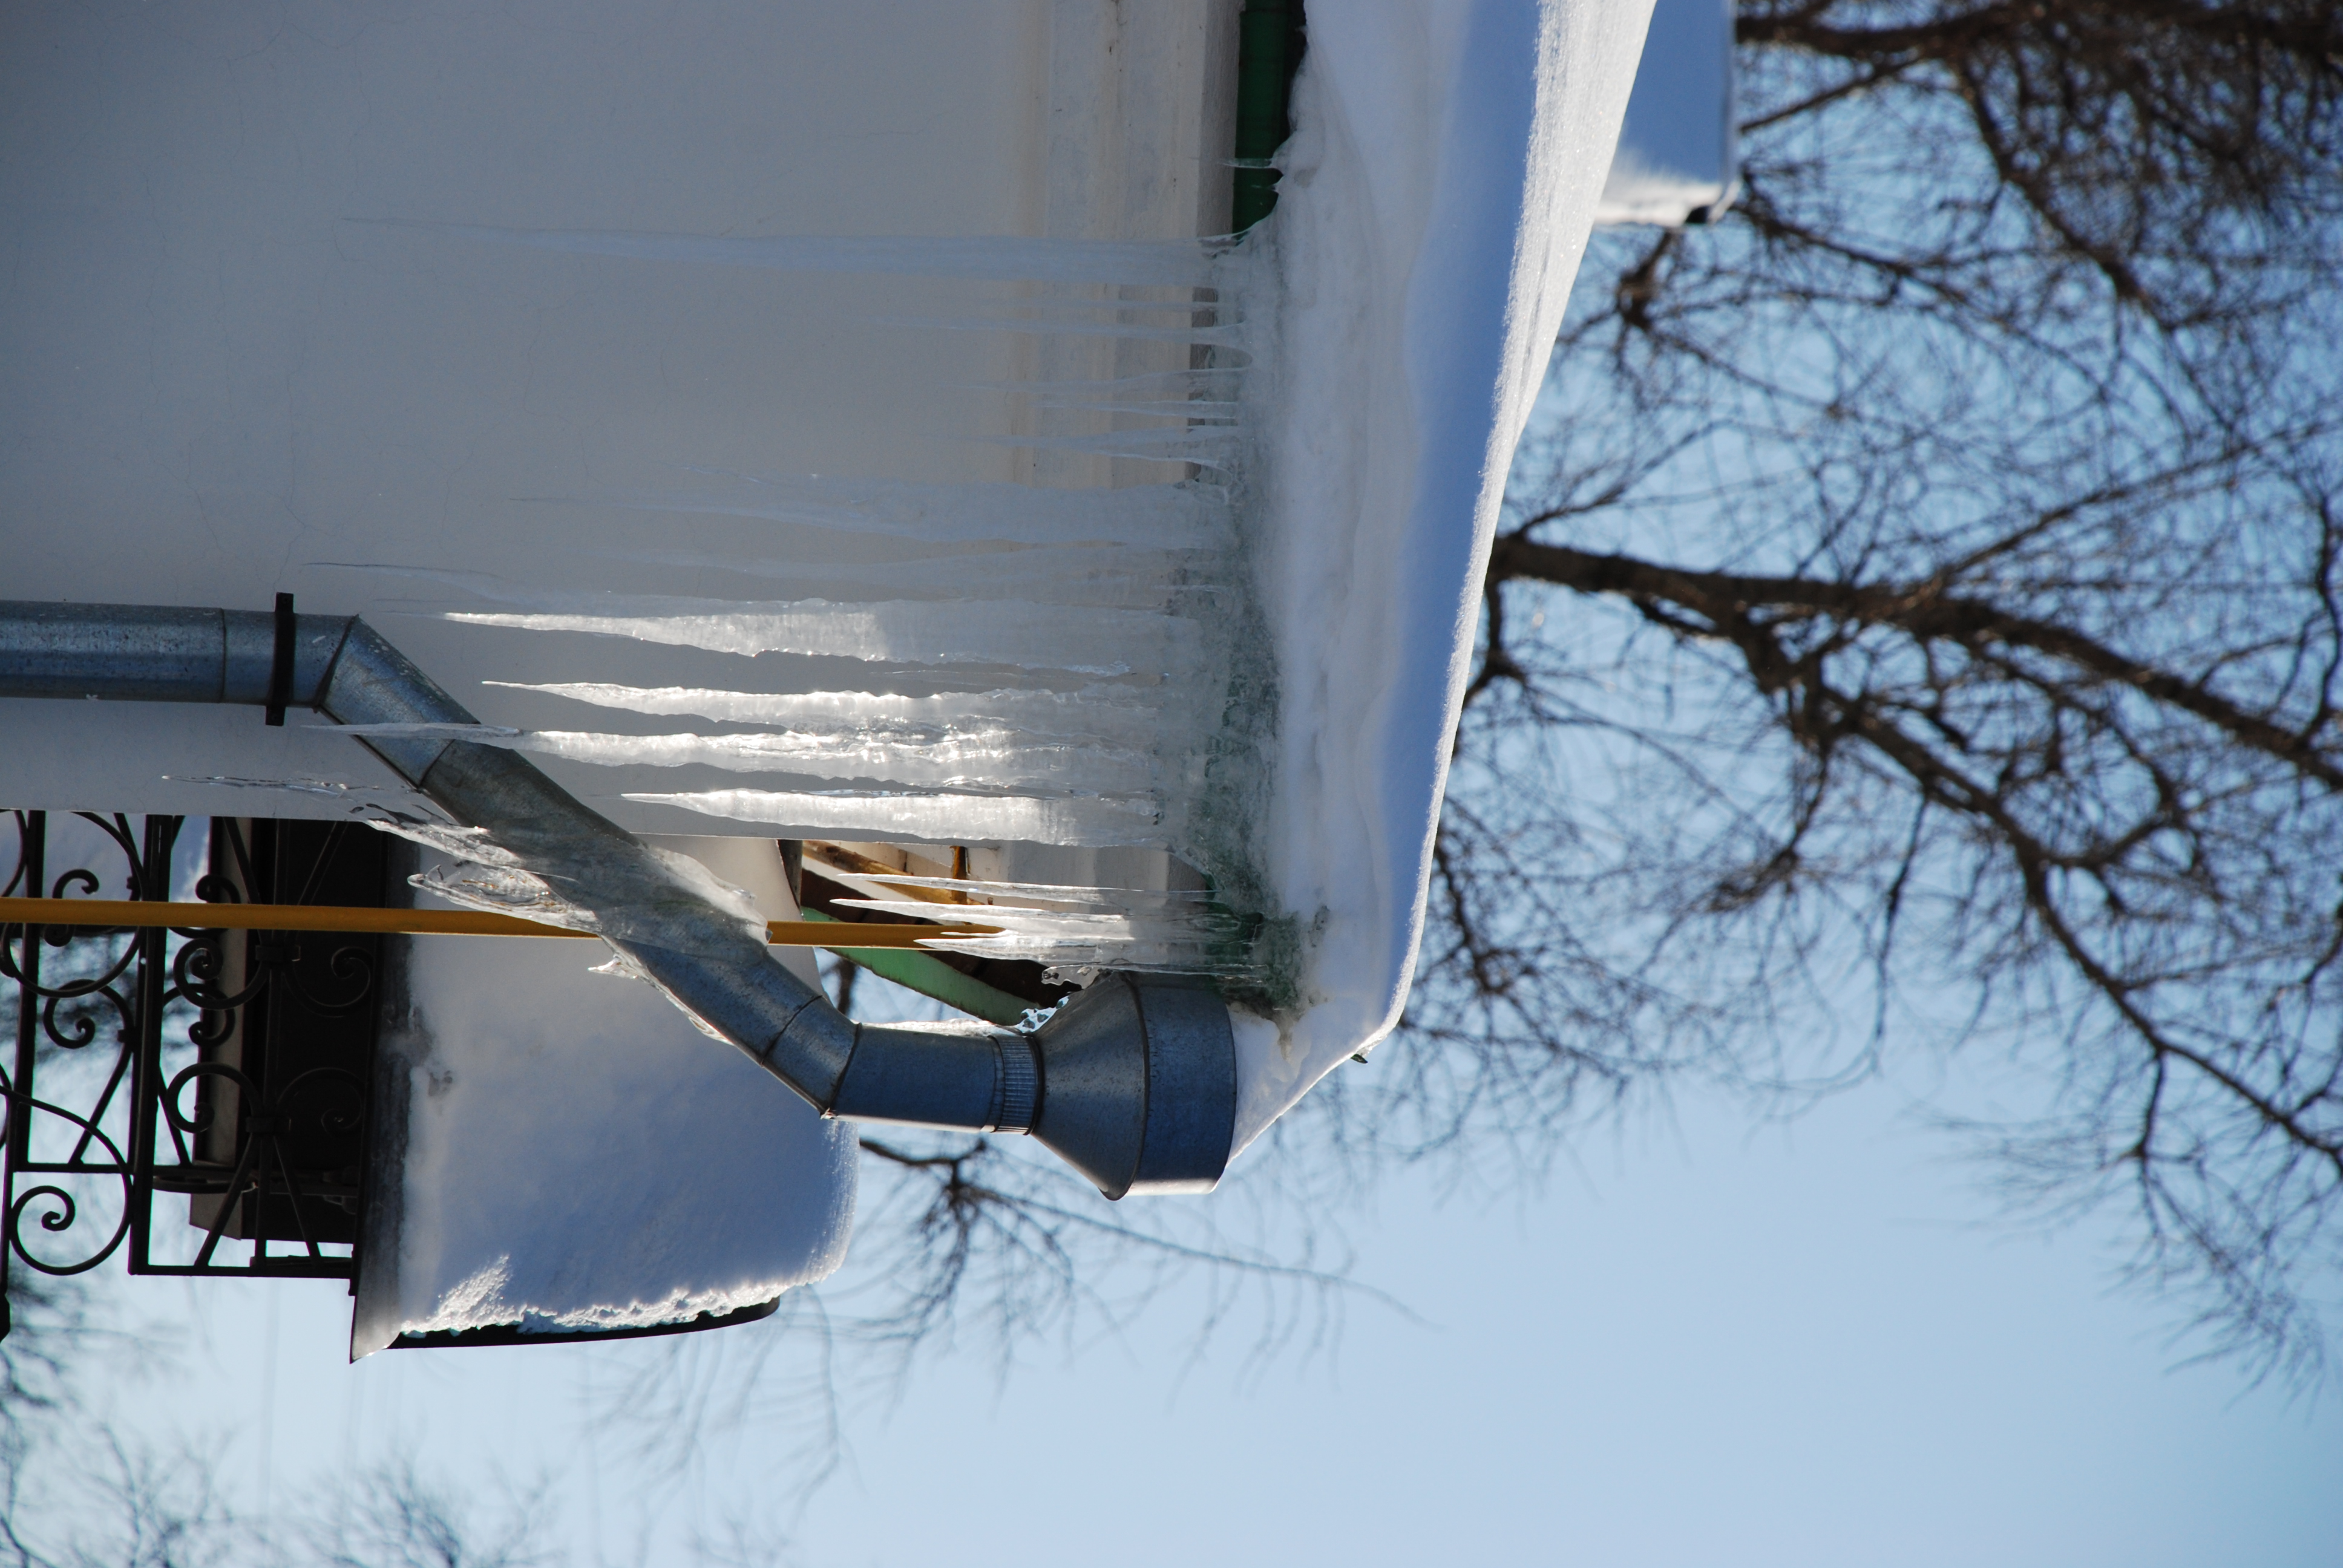
water, snow, winter, wind, city, cityscape, ice, reflection, weather, blue, nikon, season, icicle, russia, d80, cityscapes, nikond80, moscowregion, podolsk, freezing